Klaus Stürmer

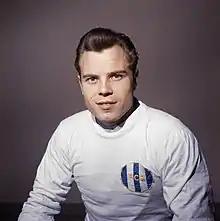
Klaus Stürmer in 1963

Klaus Stürmer (9 August 1935 – 1 June 1971) was a German football player. He represented Germany on two occasions, including a 1962 FIFA World Cup qualifier against Northern Ireland. On his debut on 16 October 1954 against France he became the youngest player of the post-war era to score for Germany at age 19 years 68 days, a record that was equalled in 2011 by Mario Götze